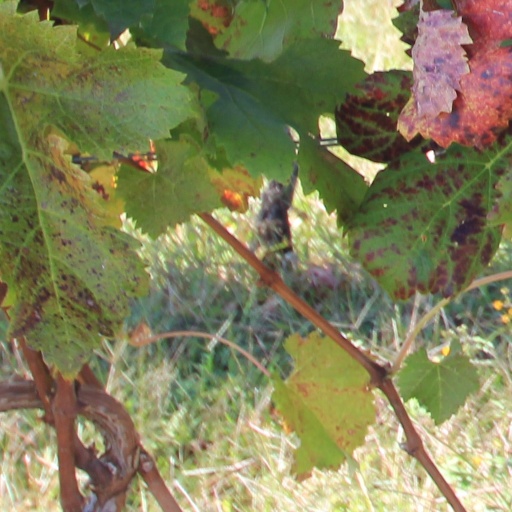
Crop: grape